1167

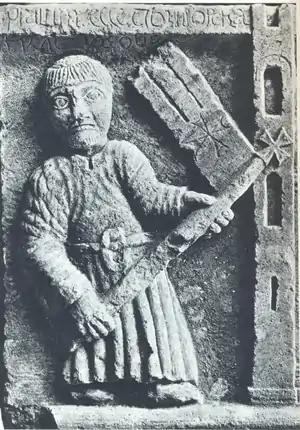
Lombard standard bearer re-entering Milan, after the League's foundation.

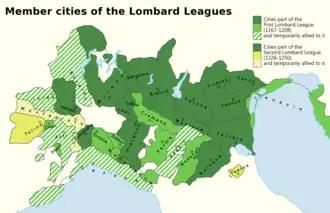
Member cities of the Lombard League

Year 1167 (MCLXVII) was a common year starting on Sunday of the Julian calendar.